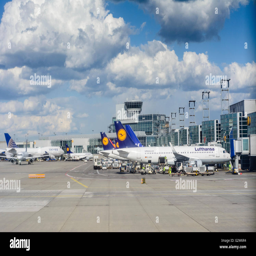
aircraft and airline front of the terminal